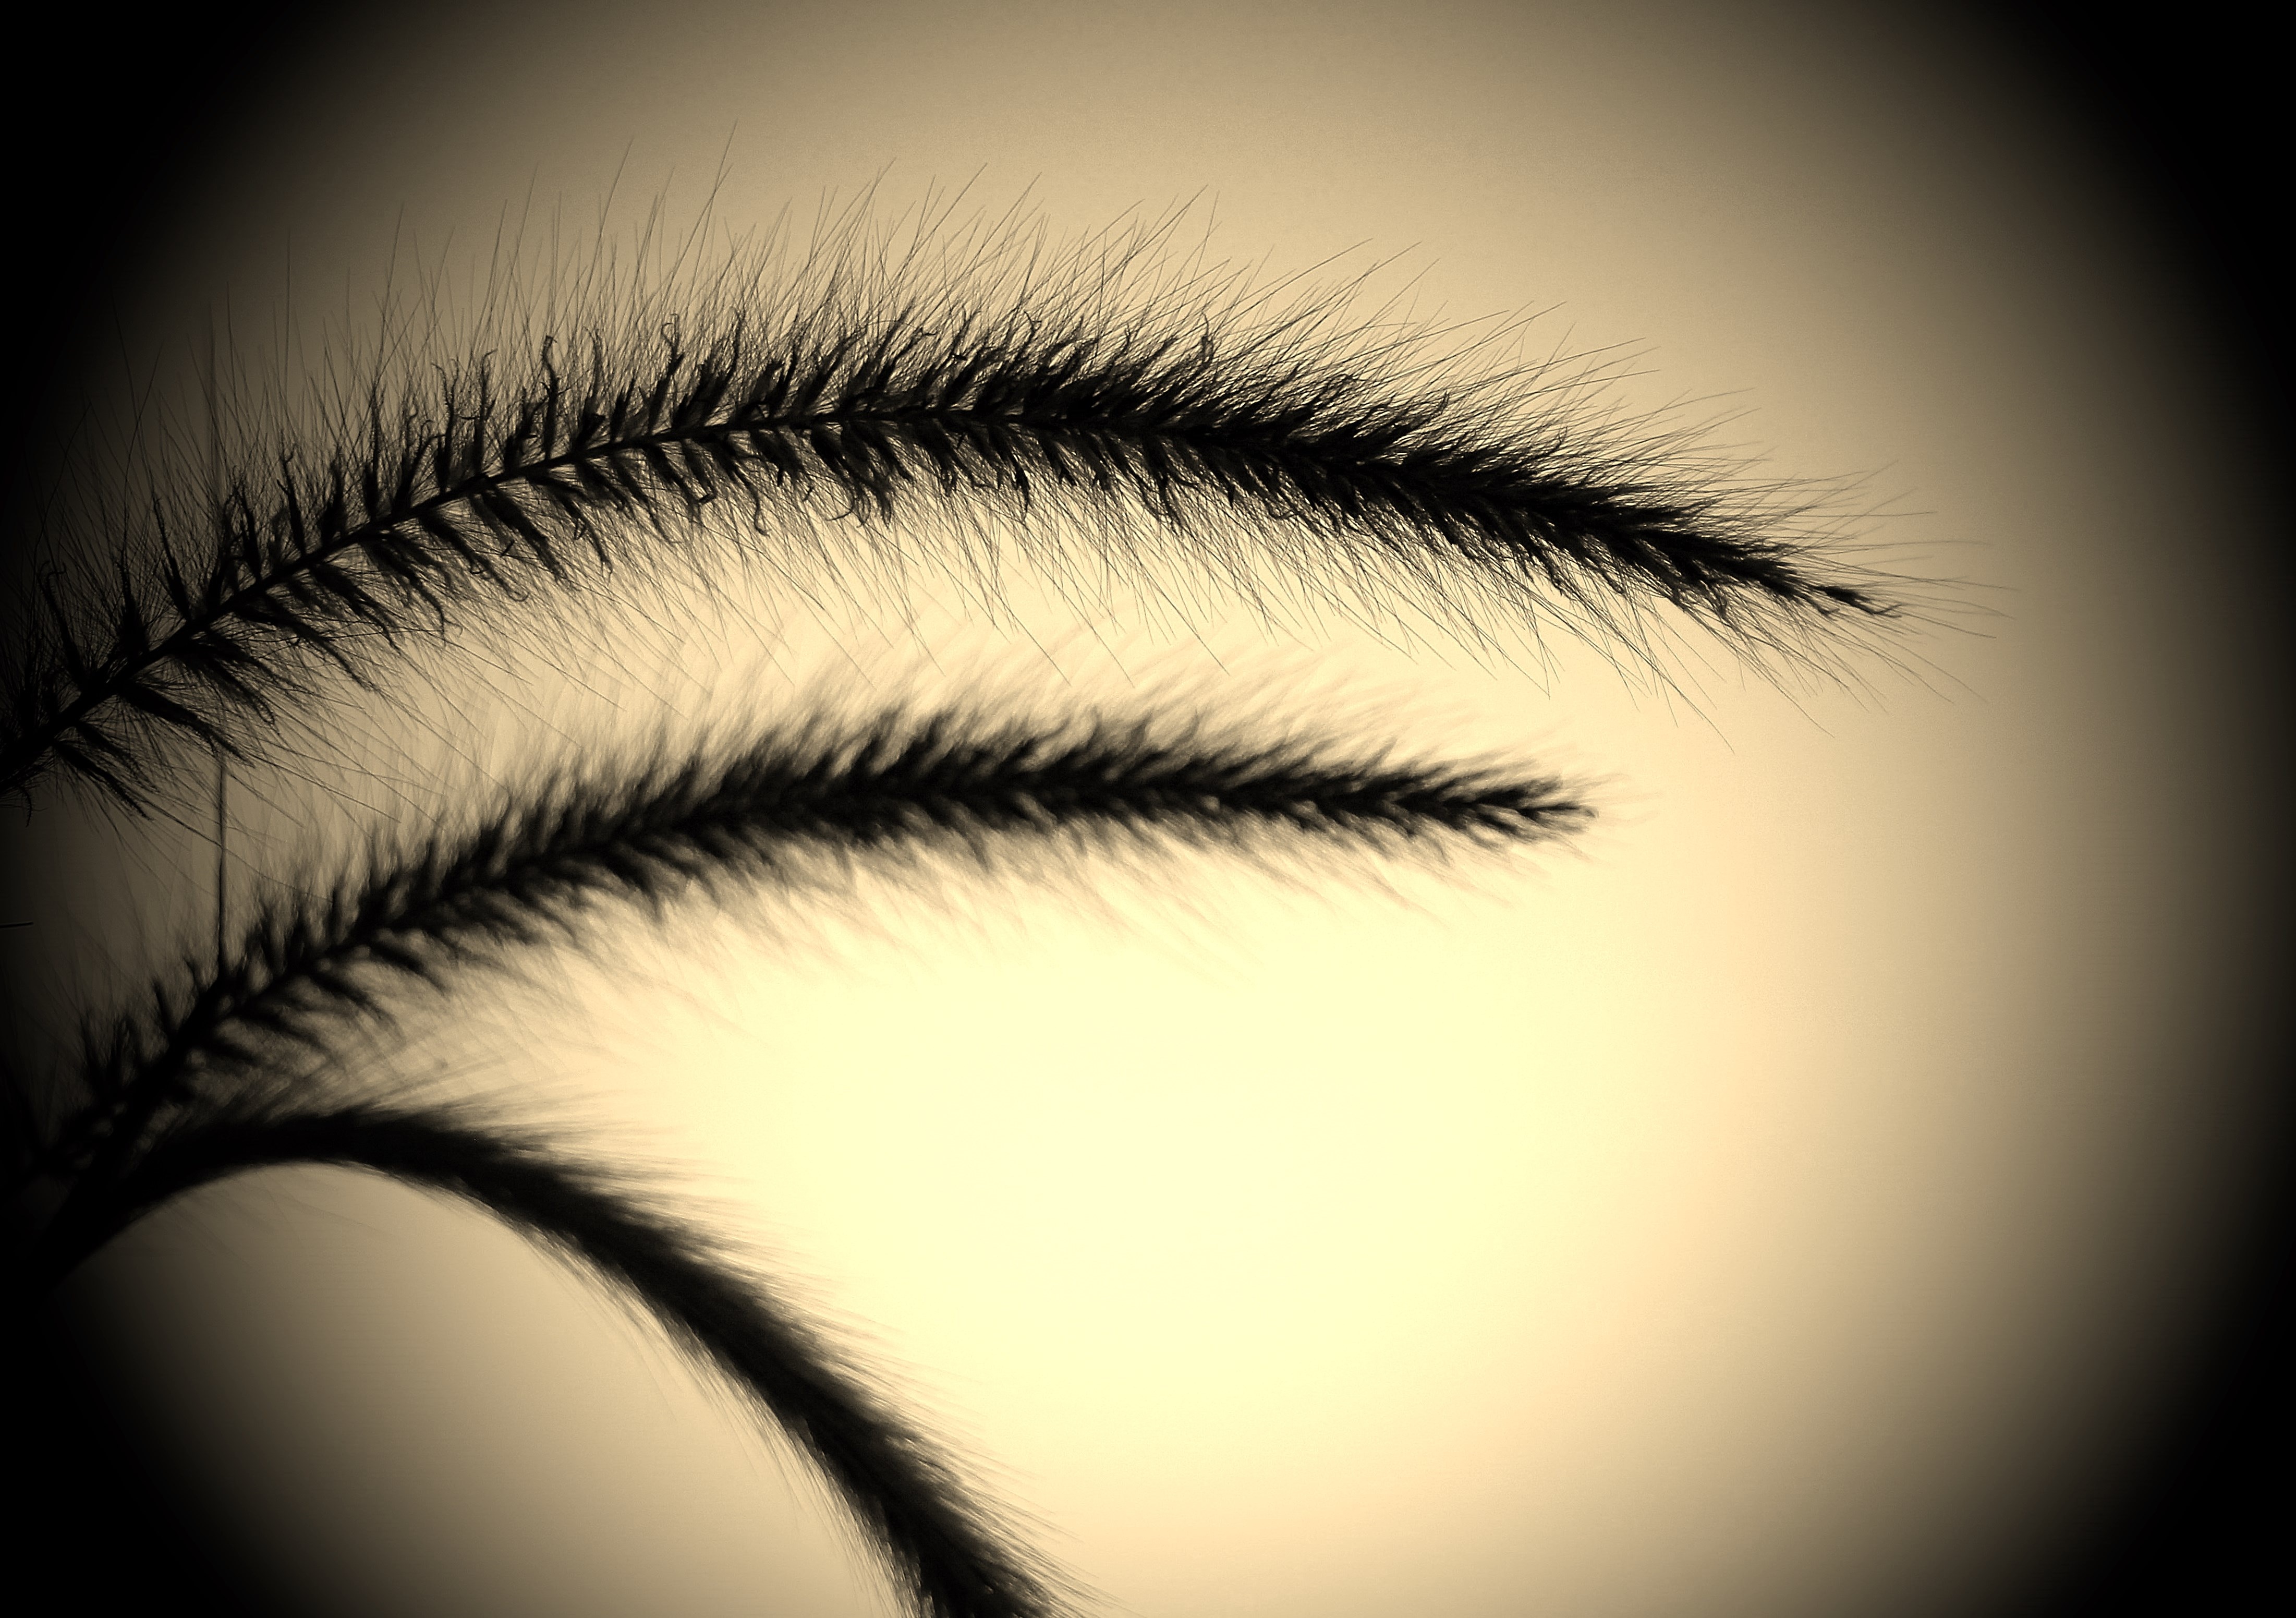
grass, black and white, photography, fluffy, color, monochrome, lip, eyebrow, eyelash, close up, human body, face, nose, eye, head, skin, beauty, soft, organ, macro photography, bamboo grassedit this page, halme, lamp cleaning er grass, fountain grass, monochrome photography, eyelash extensions